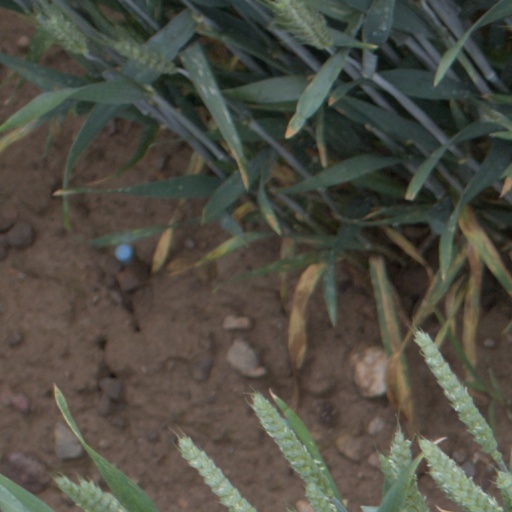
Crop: wheat